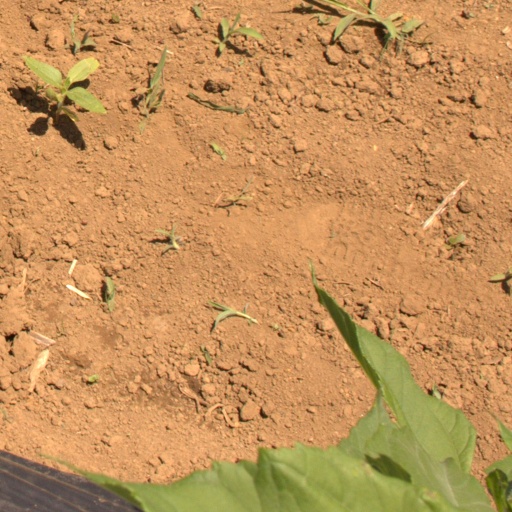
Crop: Jerusalem artichoke